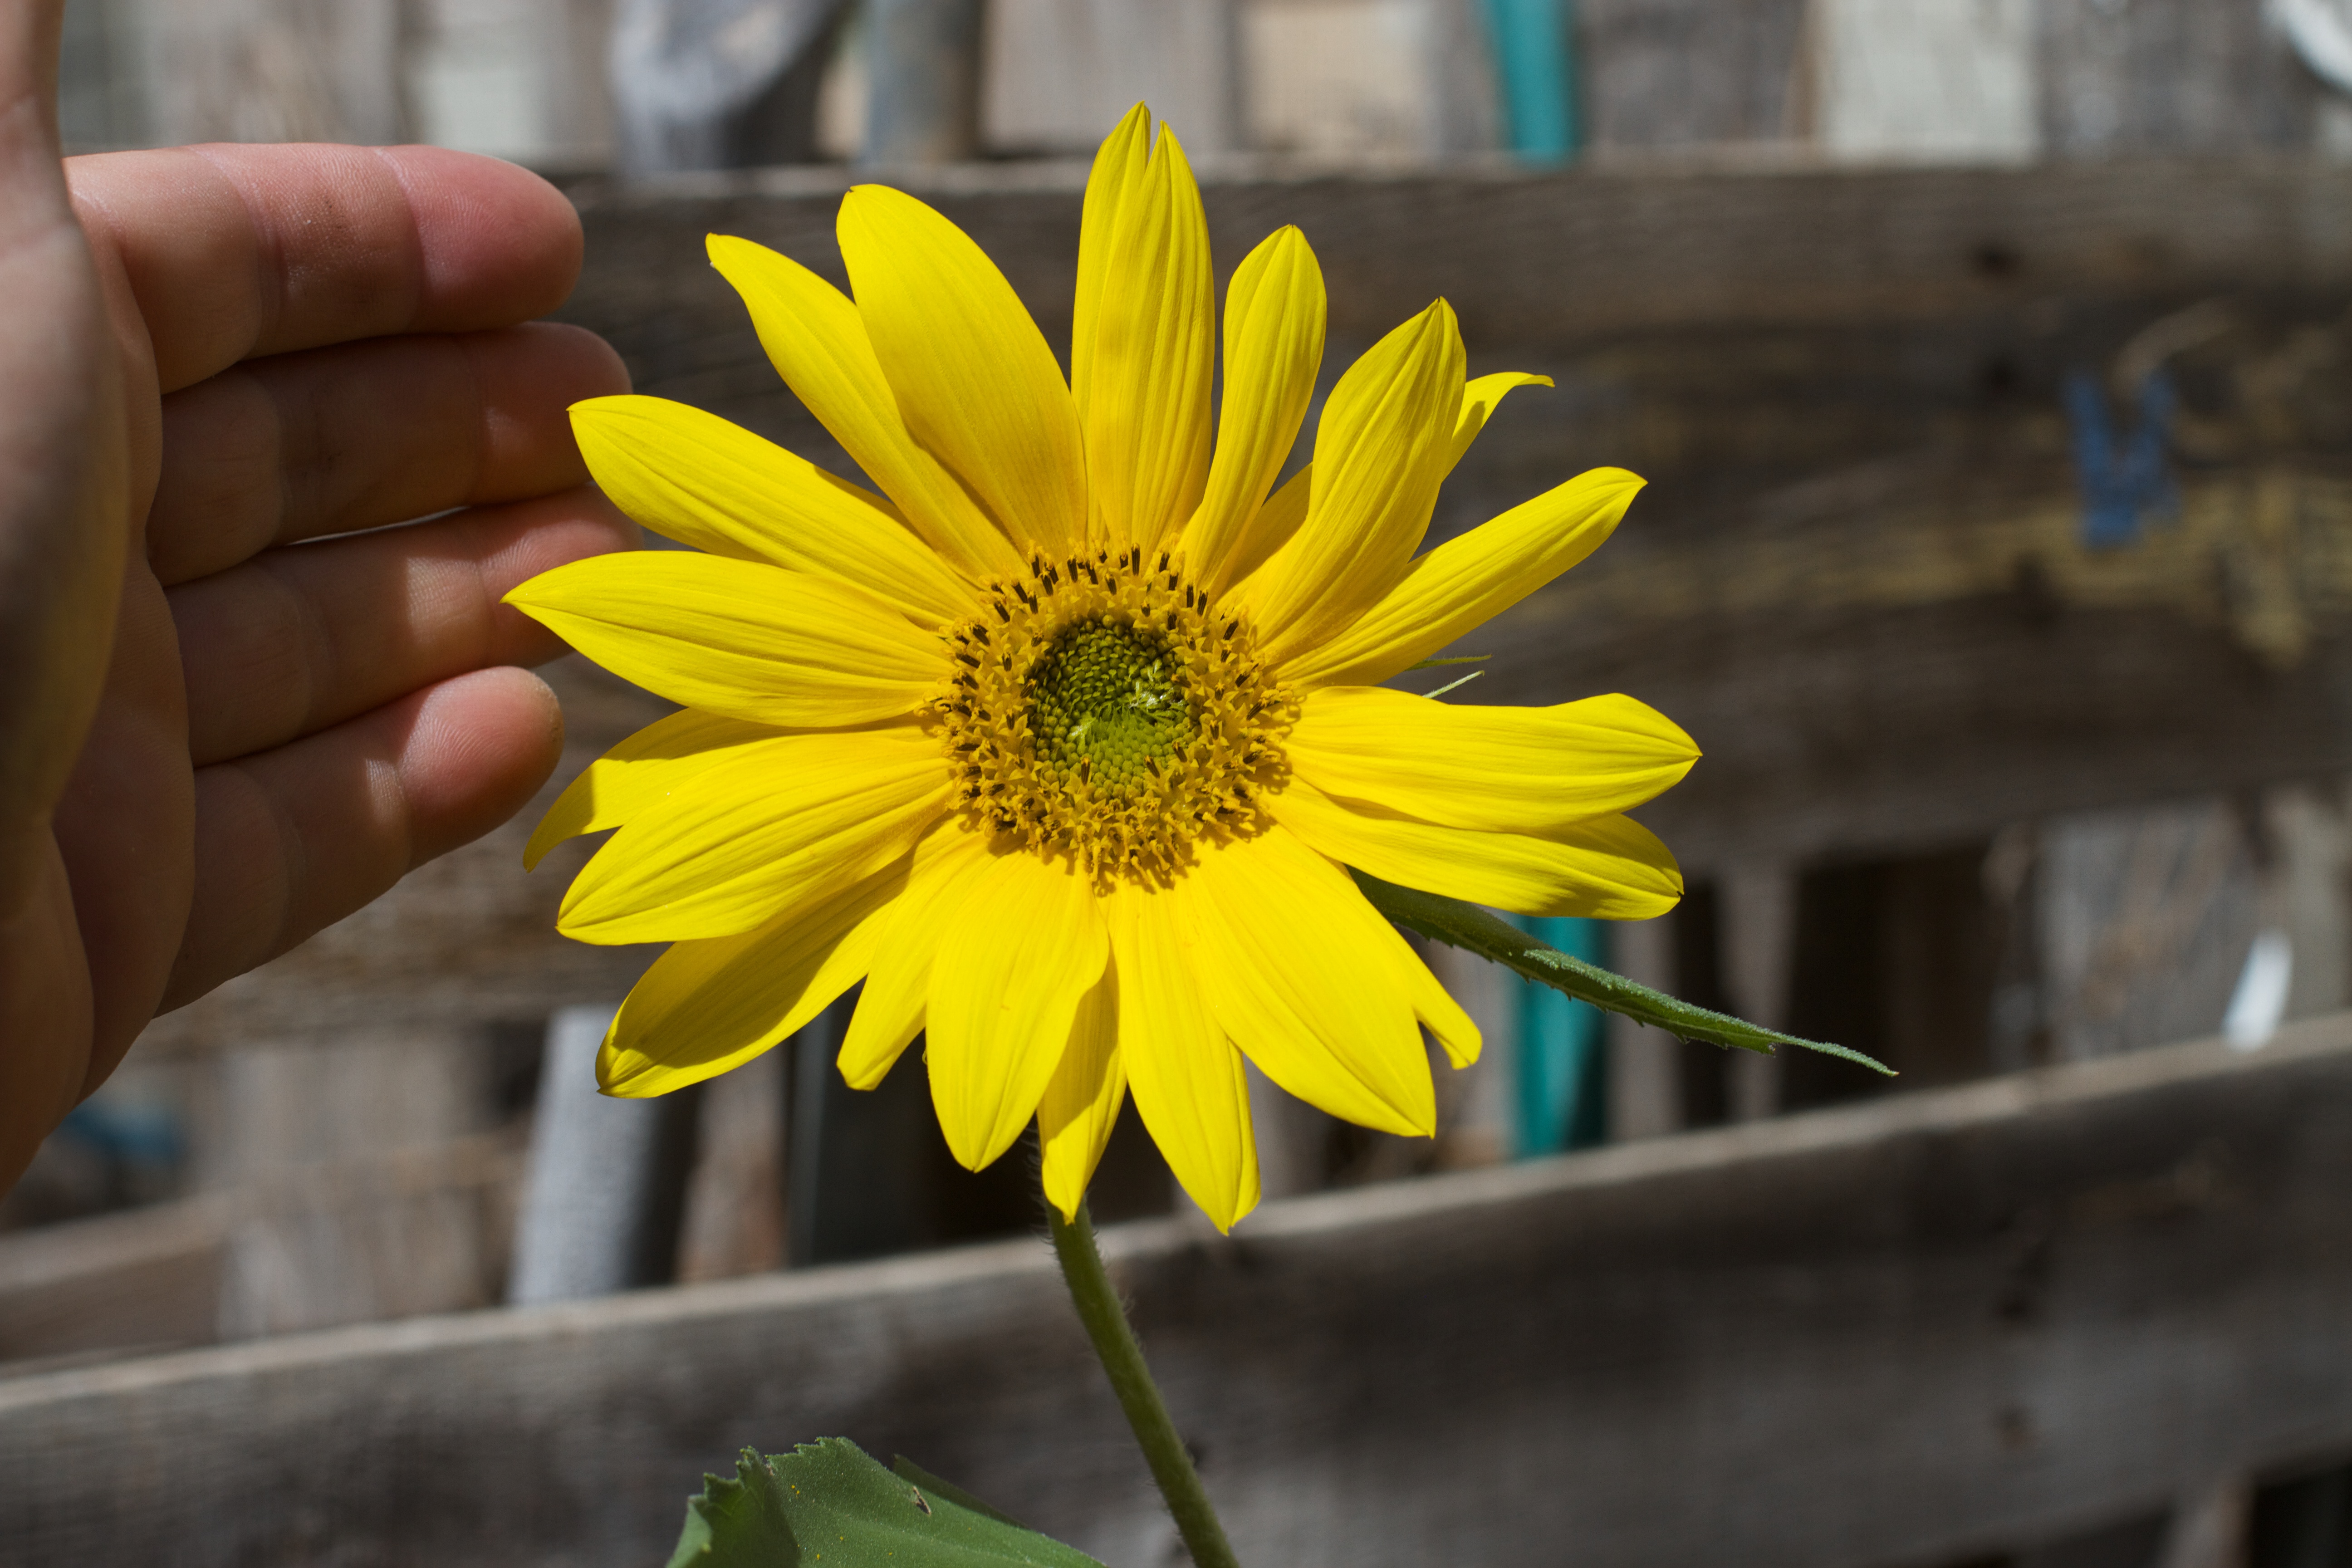
plant, flower, petal, green, botany, yellow, flora, sunflower, close up, seeditforward, floristry, macro photography, flowering plant, daisy family, sunflower seed, plant stem, land plant